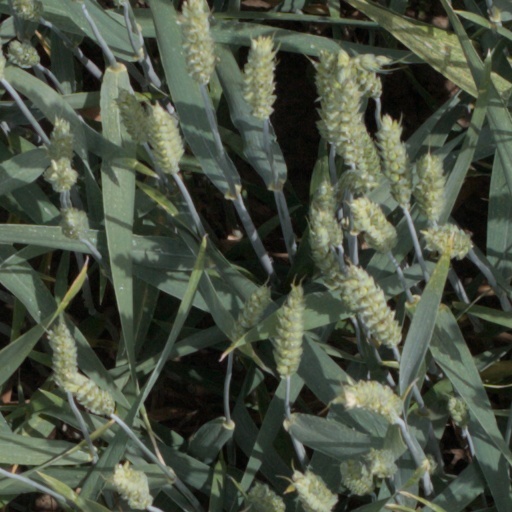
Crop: wheat